Kinloch Castle

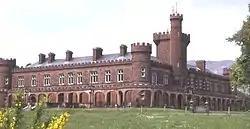
Kinloch Castle

Kinloch Castle is an Edwardian mansion located on Kinloch, on the island of Rùm, one of the Small Isles off the west coast of Scotland. It was built as a private residence for Sir George Bullough, a textile tycoon from Lancashire whose father bought Rùm as his summer residence and shooting estate. Construction began in 1897, and was completed in 1900. Built as a luxurious retreat, Kinloch Castle has since declined. The castle and island are now owned by NatureScot (formerly Scottish Natural Heritage), who operated part of the castle as a hostel until 2015. The Kinloch Castle Friends Association was established in 1996 to secure the long-term future of the building.